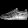
Label: Sneaker